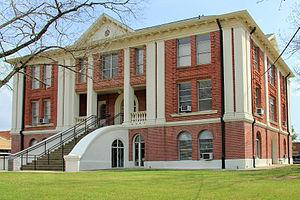
Le comté de Sabine est un comté situé dans l'extrême est de l'État du Texas aux États-Unis. Il est nommé d'après le fleuve Sabine. Le siège du comté est Hemphill. Selon le recensement de 2010, sa population est de 10 834 habitants.